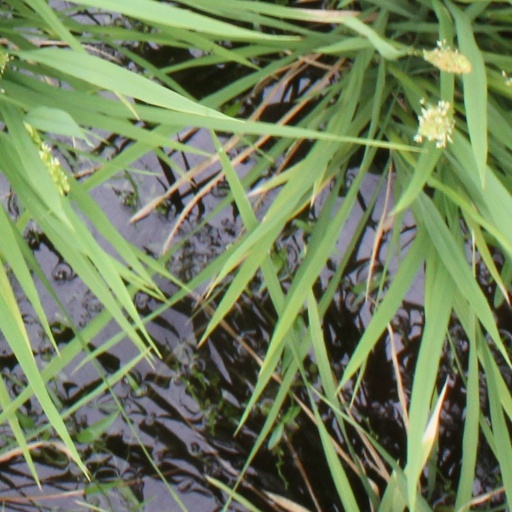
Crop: rice